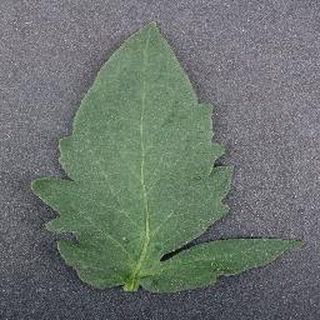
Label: healthy_tomato